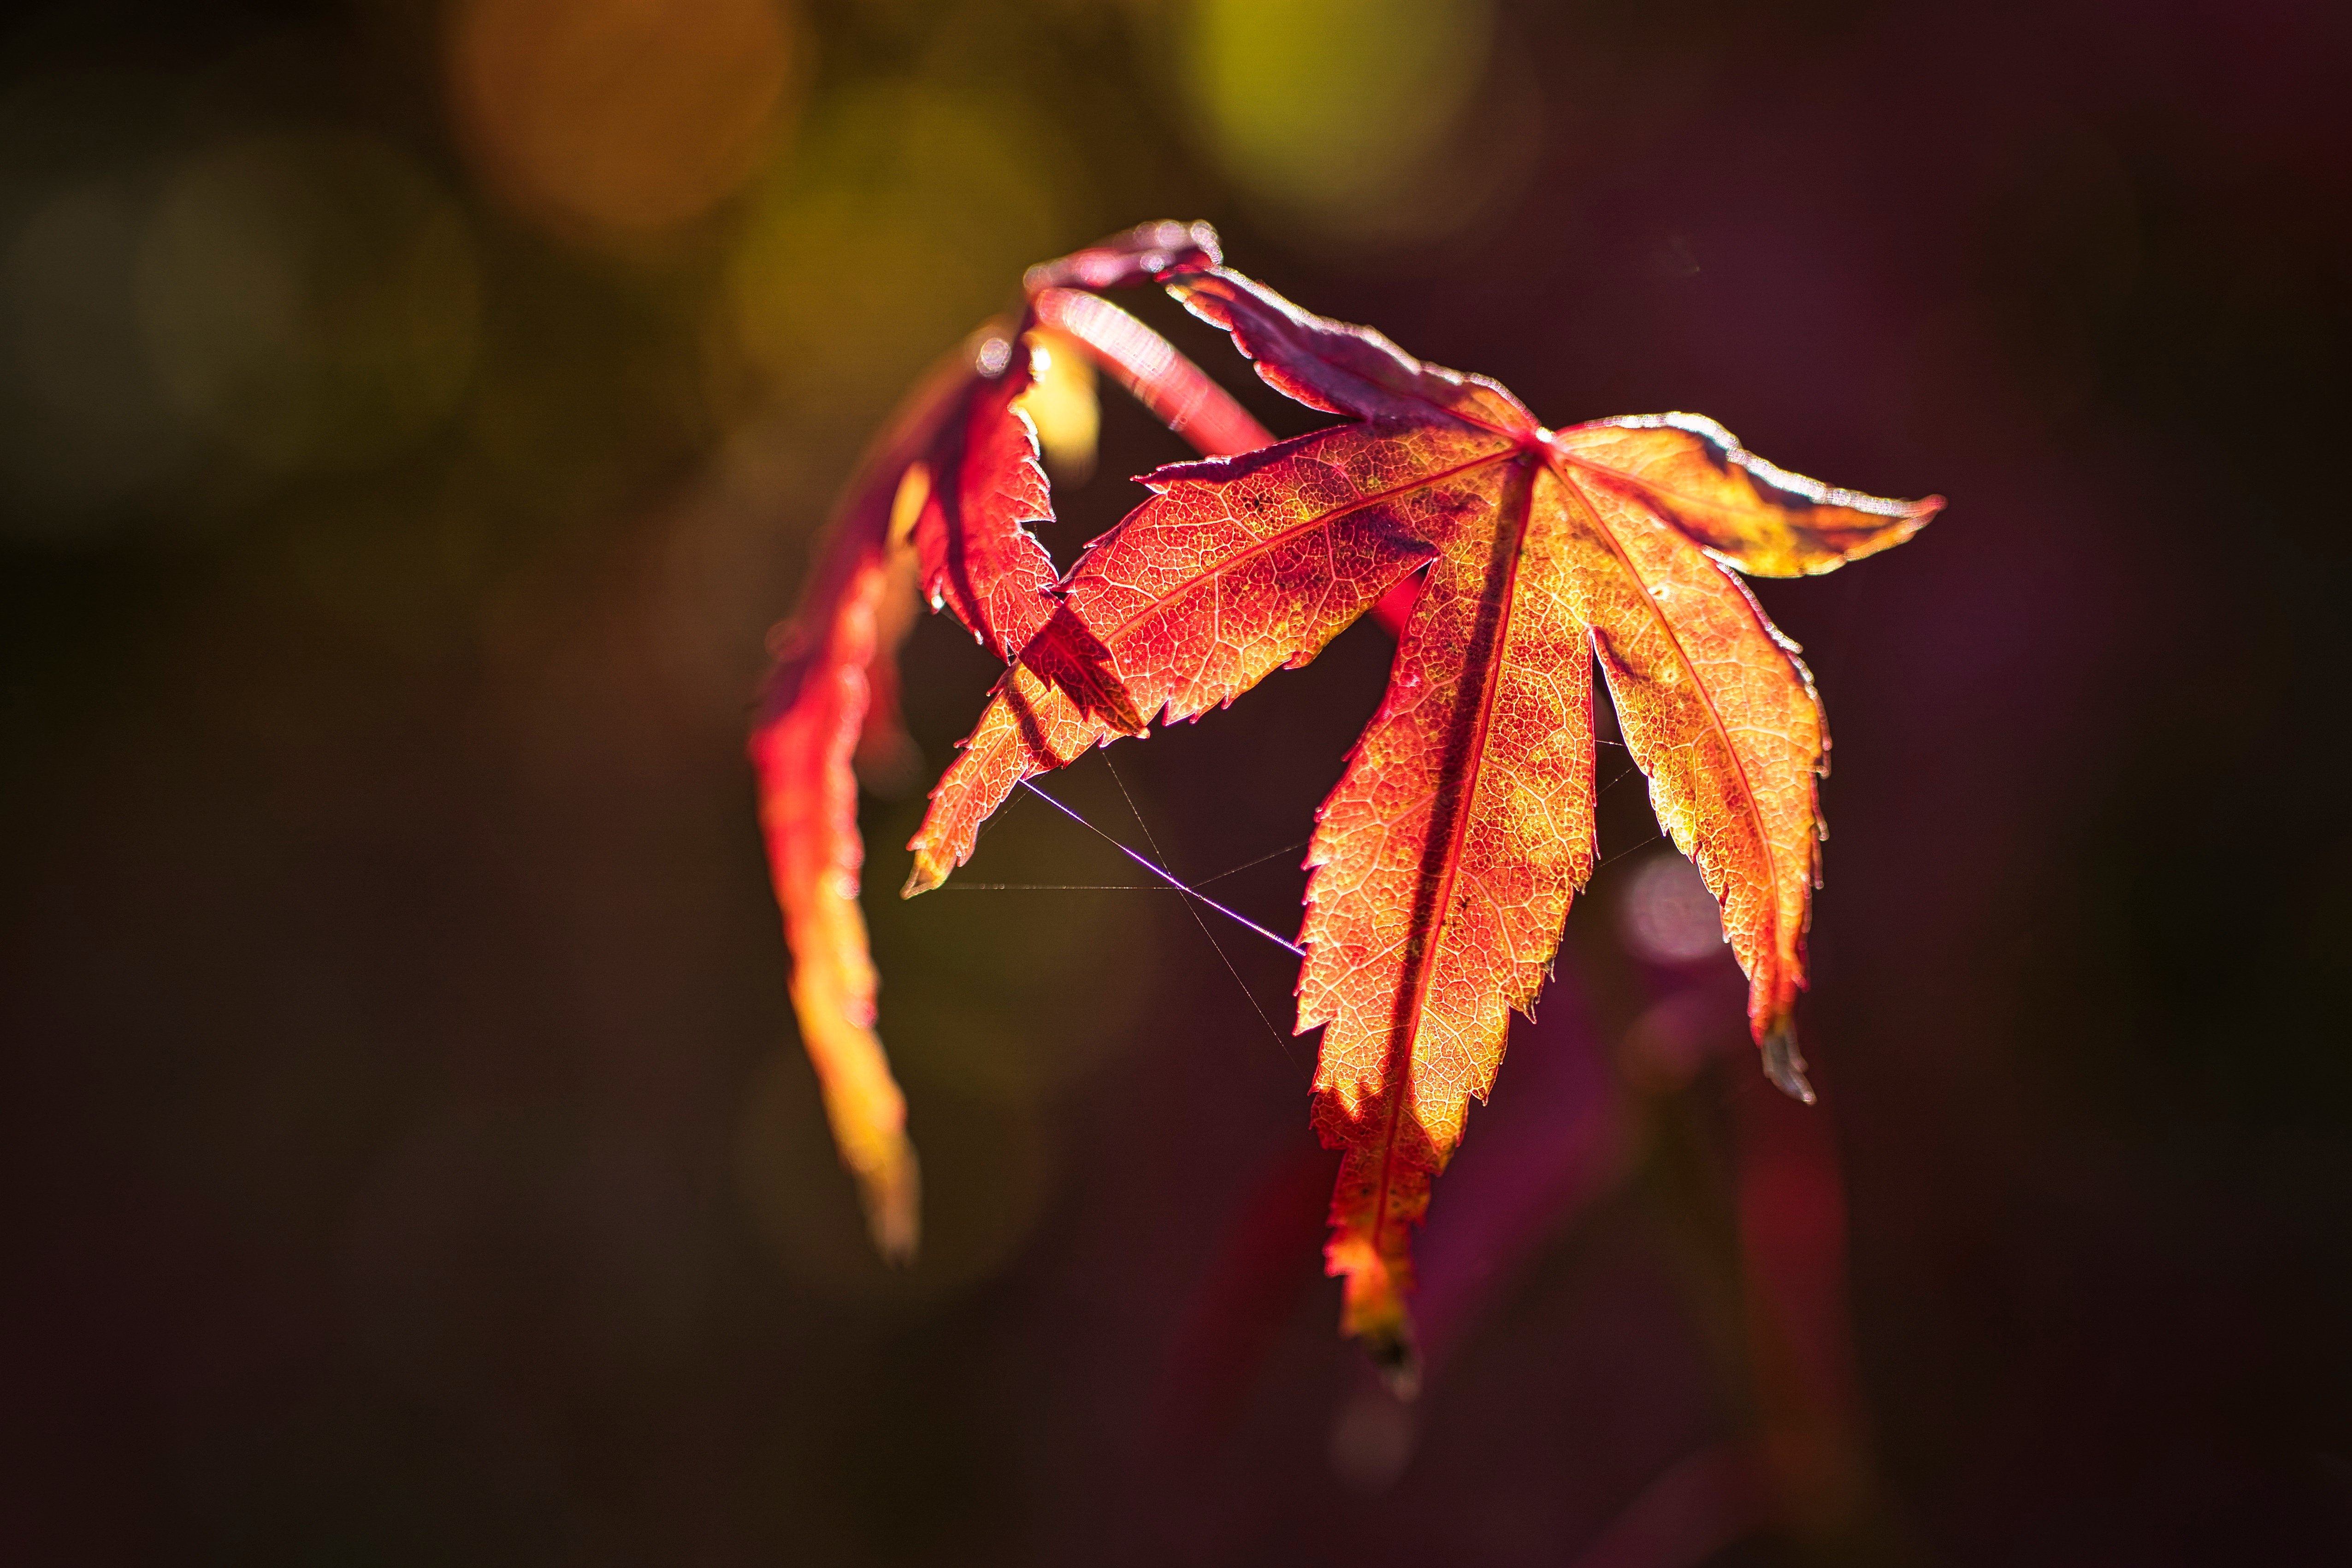
natural, plant, twig, terrestrial plant, tree, petal, Tints and shades, wood, natural landscape, deciduous, flowering plant, flower, macro photography, maple leaf, darkness, peach, maple, forest, still life photography, art, plant stem, autumn, Northern hardwood forest, temperate broadleaf and mixed forest, night